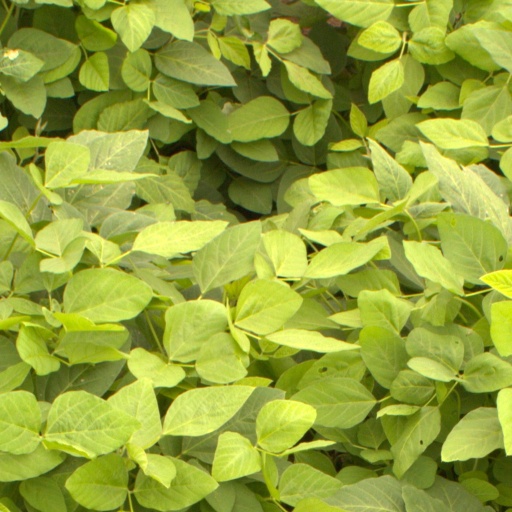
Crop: soybean